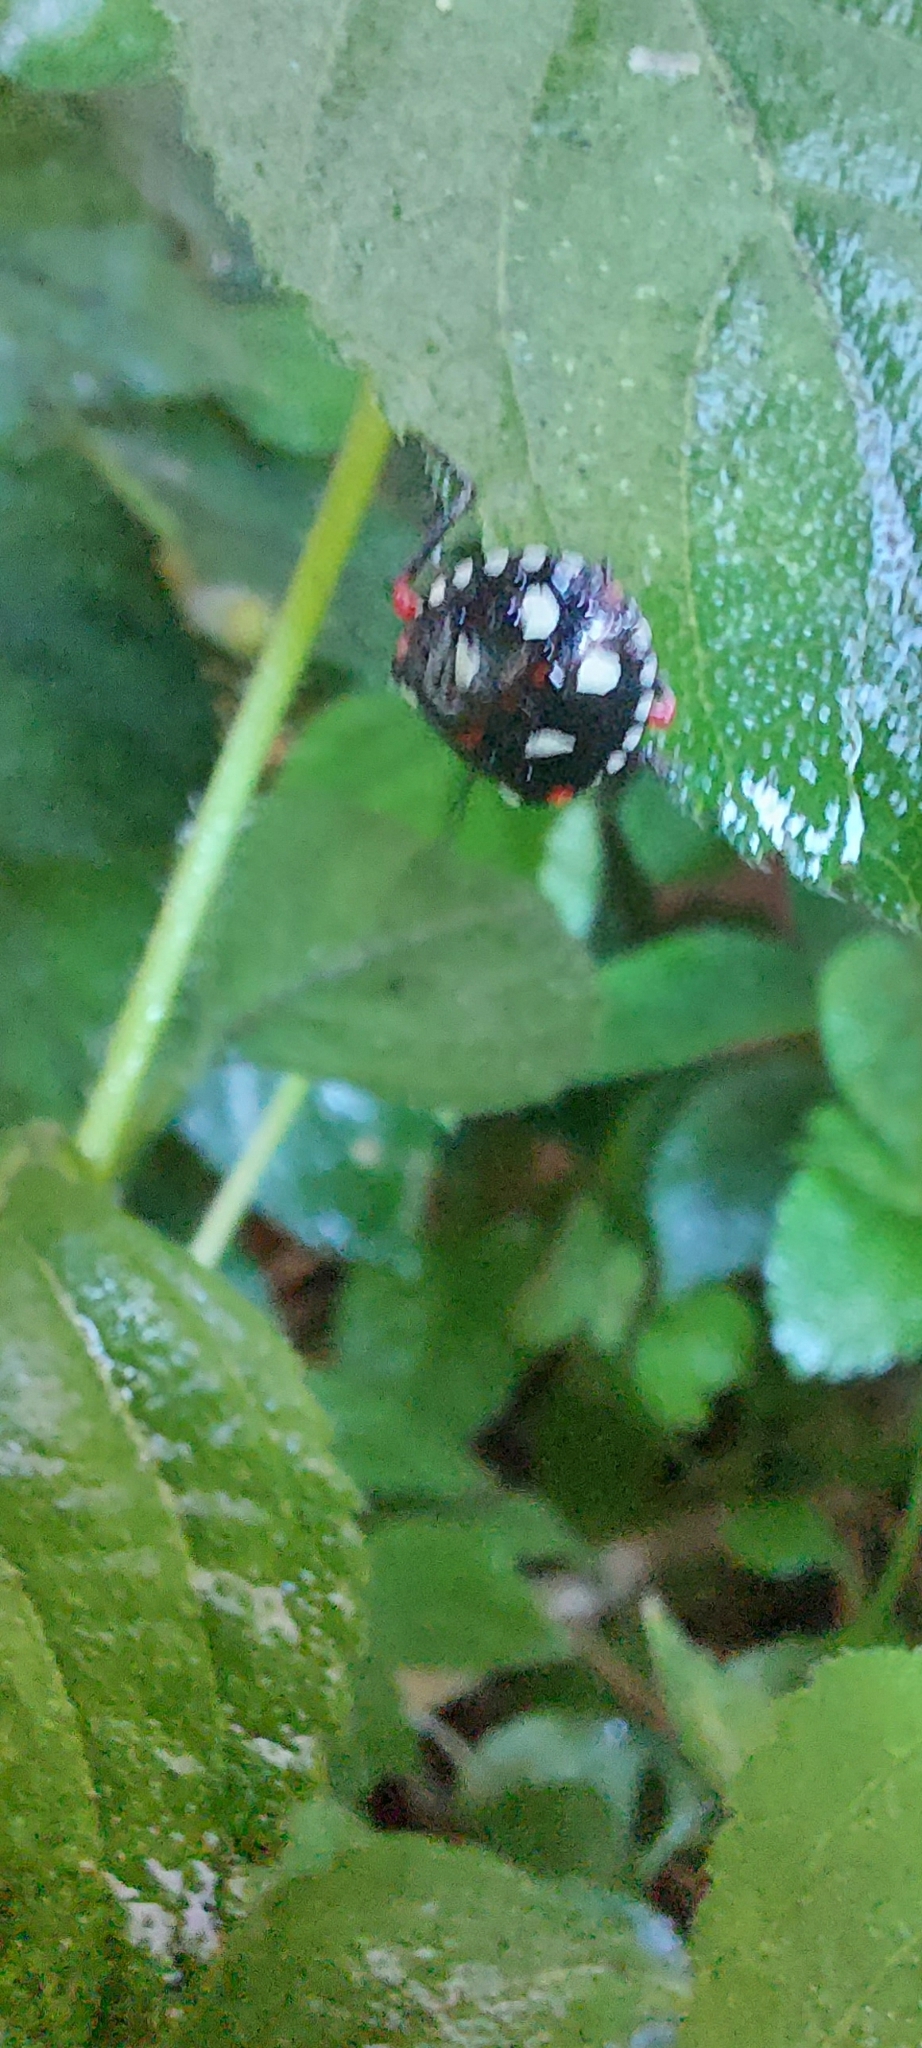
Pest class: stink_bug